Maikel García

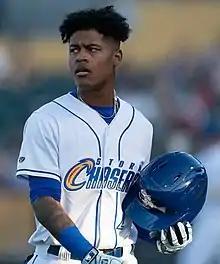
García with the Omaha Storm Chasers in 2022.

García signed with the Kansas City Royals as an international free agent on July 27, 2016. He made his professional debut with the Dominican Summer League Royals, hitting .223/.277/.242 with no home runs, 7 RBI, and 9 stolen bases.